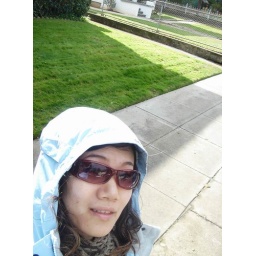
in the green grass